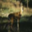
Label: deer